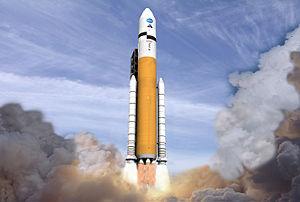
Ares V est un lanceur américain que la NASA avait prévu de construire pour placer en orbite les charges lourdes nécessaires aux missions vers la Lune planifiées aux alentours de 2020 dans le cadre du programme Constellation qui a été arrêté début 2011. Le lanceur est chargé d'une part de mettre en orbite basse le module lunaire Altair, d'autre part de fournir aux deux vaisseaux de la mission lunaire, Orion et Altair, une vitesse suffisante pour rejoindre l'orbite lunaire.